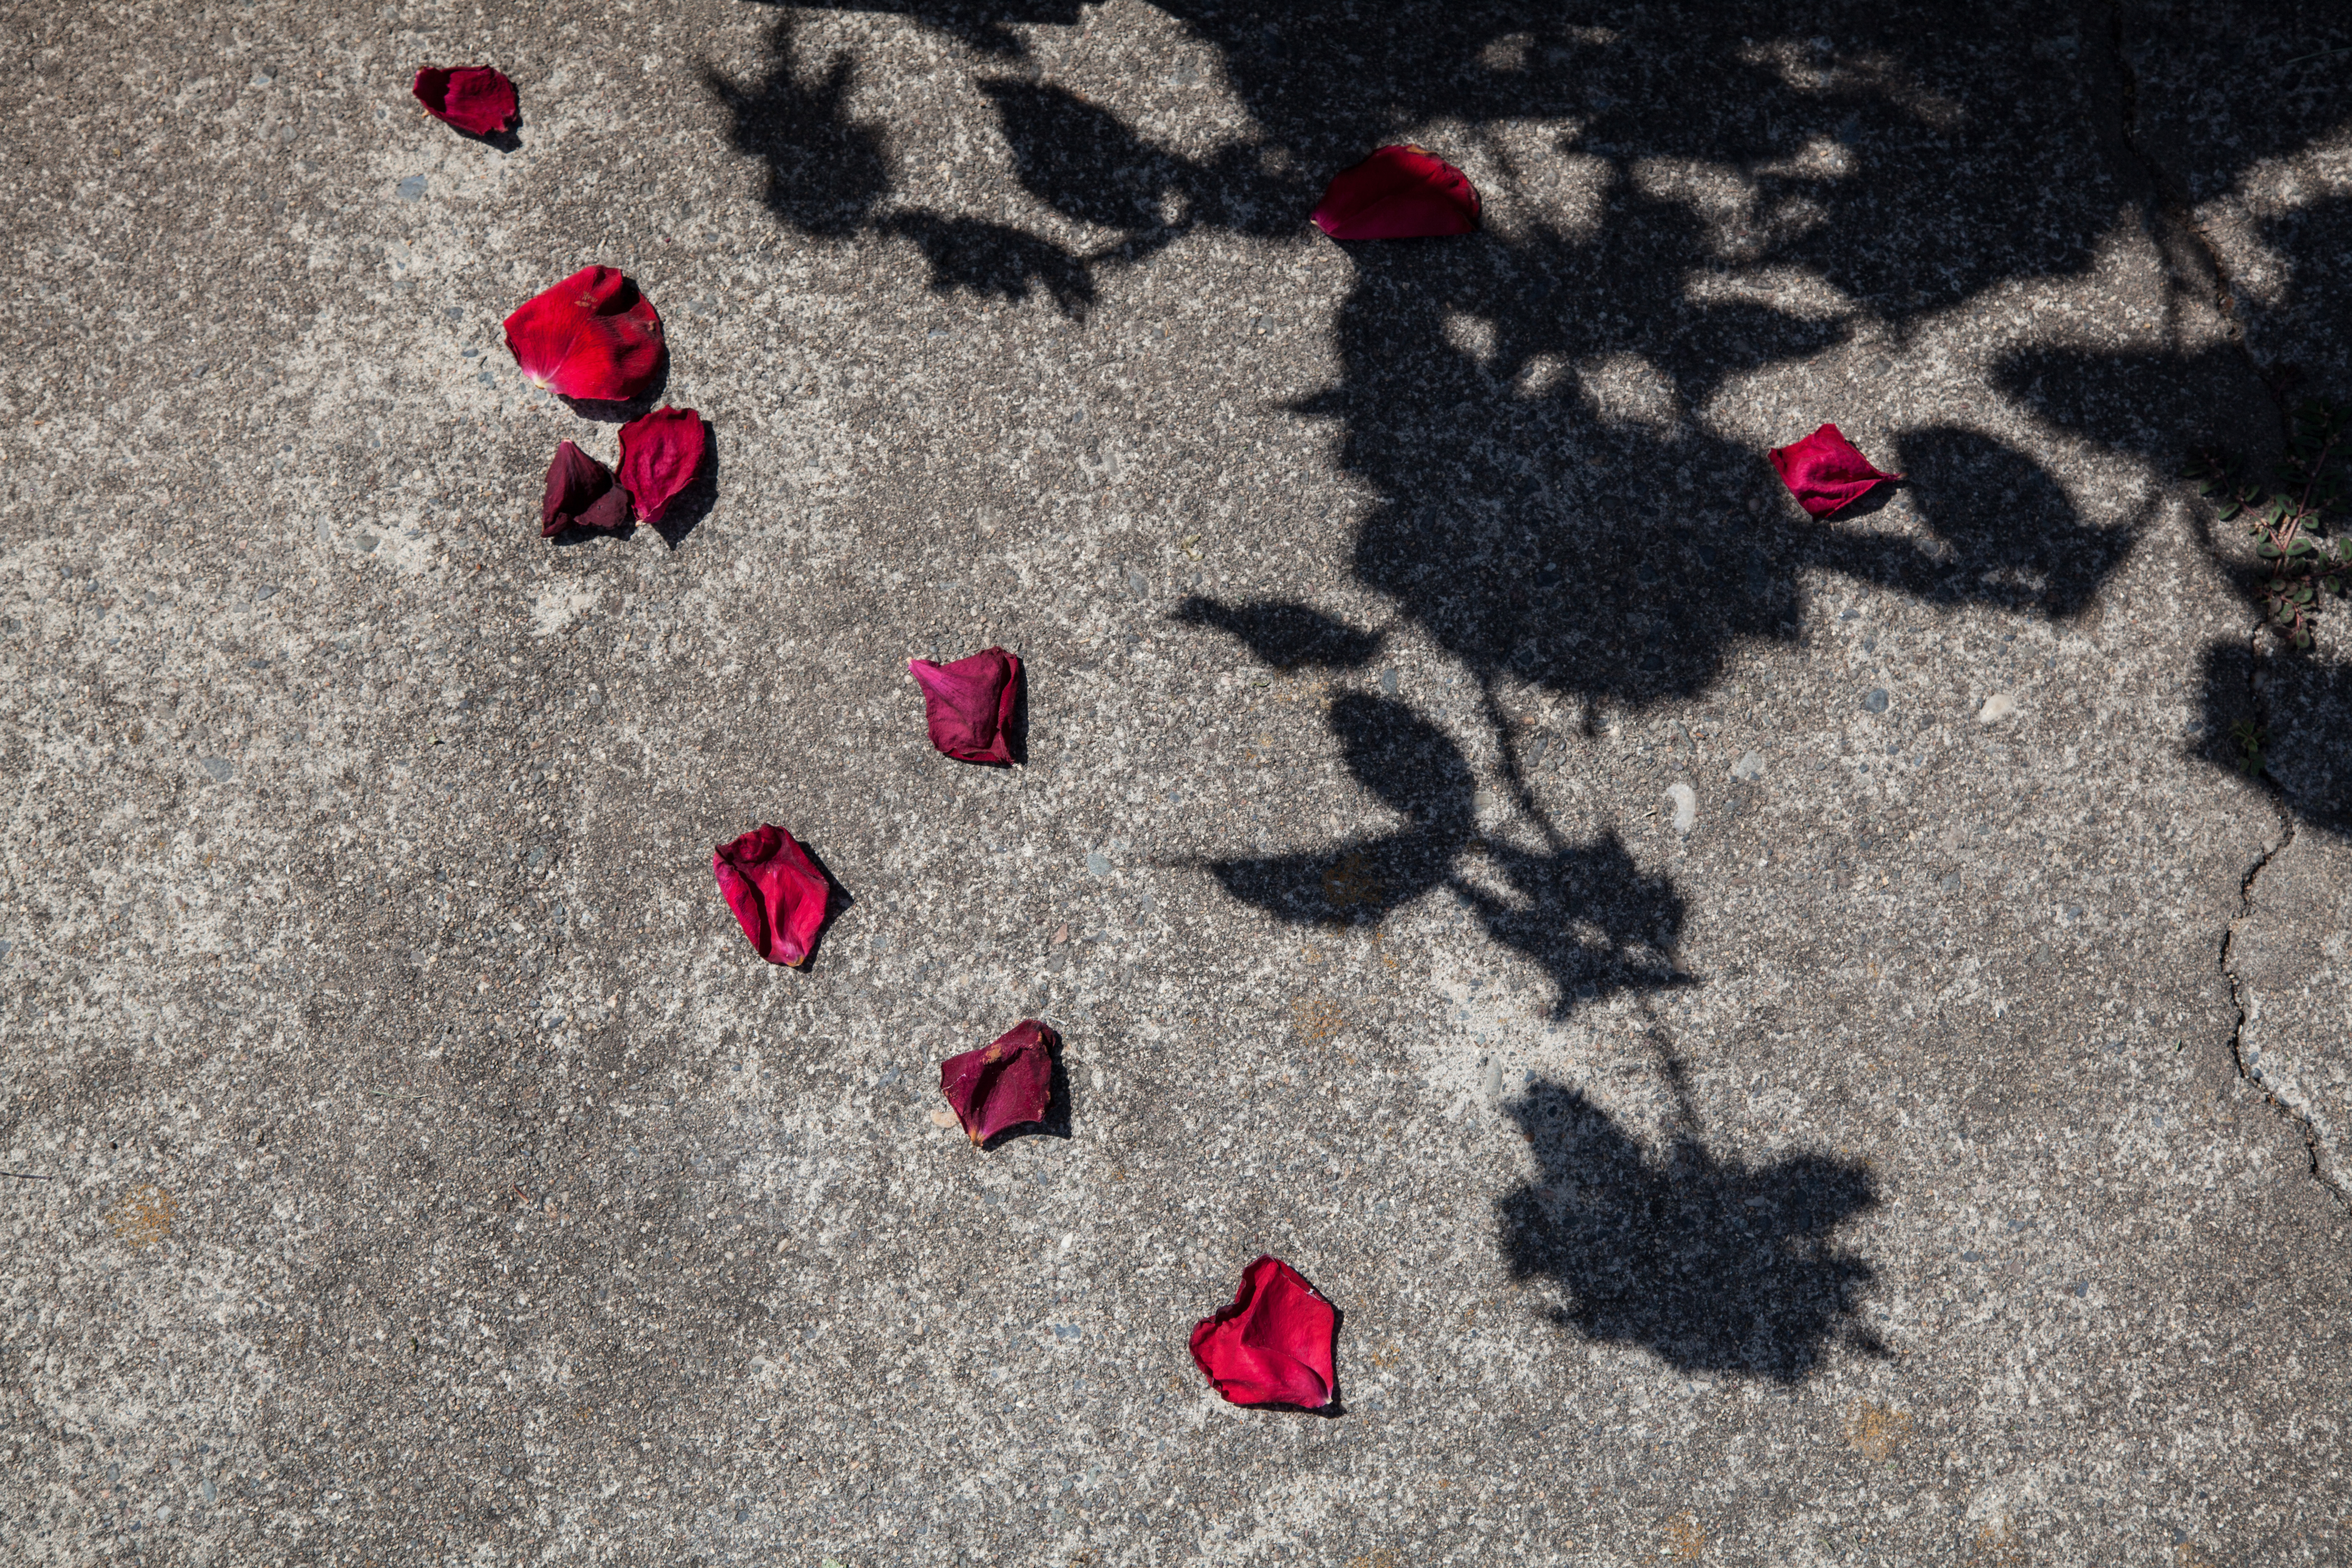
hand, sand, leaf, flower, petal, red, color, shadow, soil, infinity, black, circle, falling, rouge, yinyang, shape, flooring, road surface